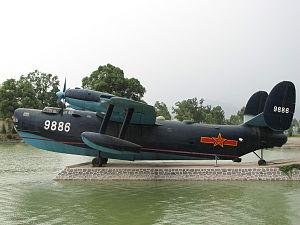
Le Beriev Be-6 est un hydravion à coque bimoteur à structure métallique. Il est utilisé par l'URSS puis par la Chine comme hydravion de reconnaissance maritime et comme bombardier de la fin des années 1940 jusqu'à la fin des années 1970. Il réalise également des missions de lutte anti-sous-marine et de minage des côtes.
La liste des noms de code OTAN pour les autres avions regroupe les codes OTAN des avions « autres » - dits en anglais « Miscellaneous » - ce qui explique que leur code commence par un « M ». De tels codes - qui commencent par exemple par « F » pour désigner les chasseurs - sont utilisés par l'OTAN pour nommer et répertorier les matériels militaires originaires des pays de l'ancien Pacte de Varsovie. Le nom attribué peut être suivi d'une lettre qui s'incrémente selon l'ordre alphabétique et qui désigne les versions du matériel telles qu'elles sont supposées connues par l'OTAN.